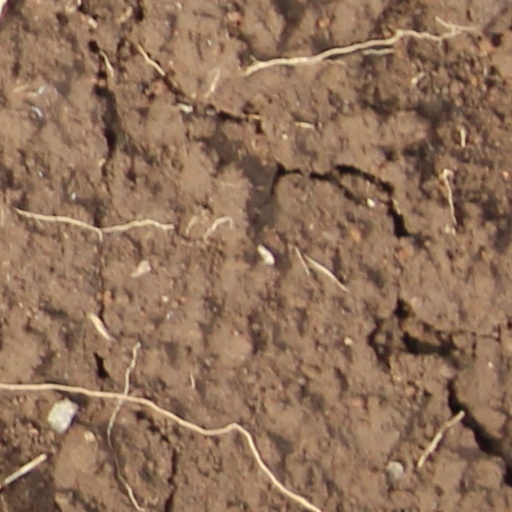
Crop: wheat